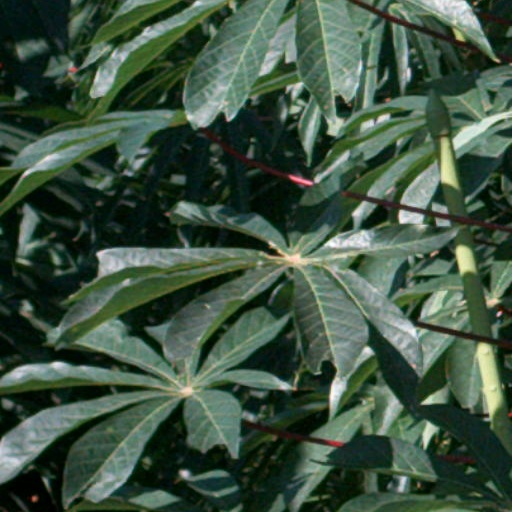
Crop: cassava